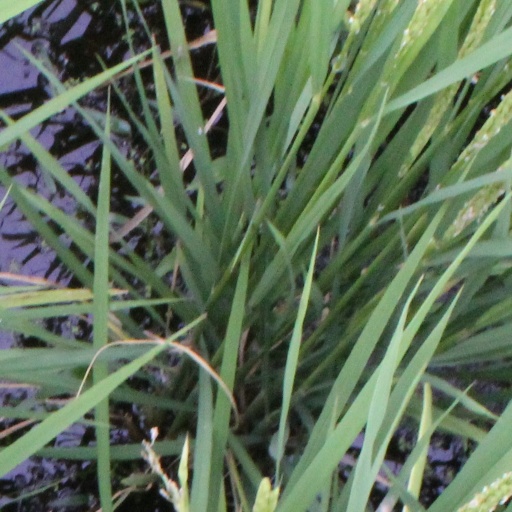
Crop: rice